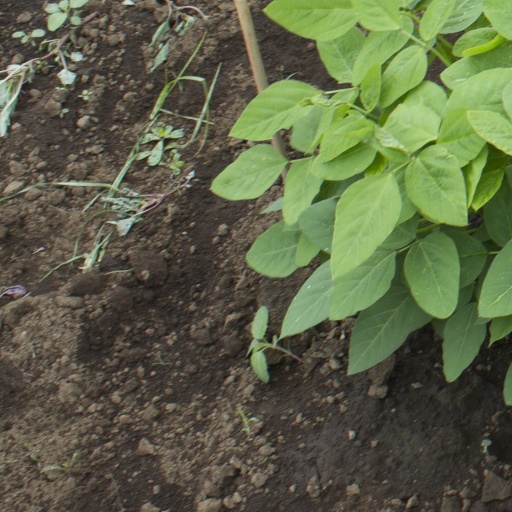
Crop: soybean